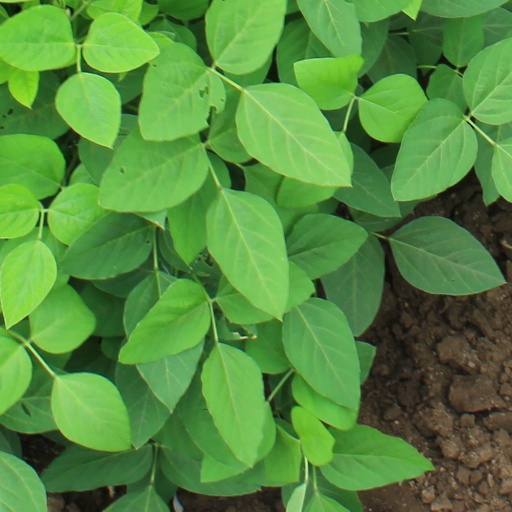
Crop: soybean